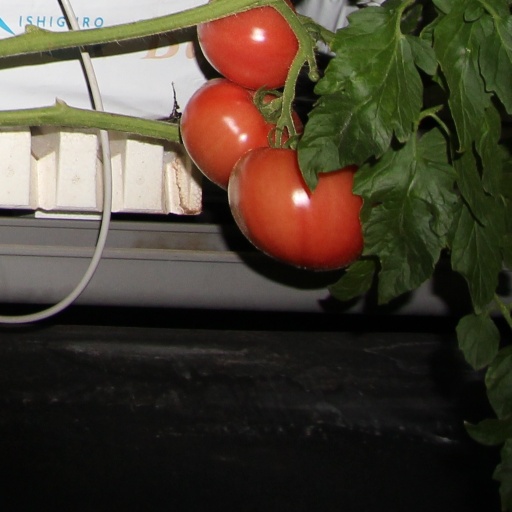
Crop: tomato